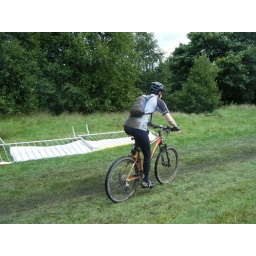
Hit the North 12 hour endurance mountain bike race. Held in Manchester, Sat July 19th 2008